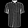
Label: Shirt